TV Globo Rio

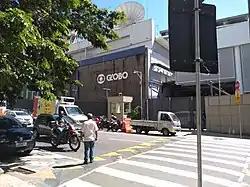
Headquarters in Jardim Botânico, Rio de Janeiro

TV Globo Rio de Janeiro (channel 4, also known as TV Globo Rio) is a Brazilian television station located in Rio de Janeiro, Brazil serving as the flagship station of the TV Globo network. Owned-and-operated by Globo a subsidiary of locally based Grupo Globo, the station's news facilities are located in Jardim Botânico while their other facility, shared with SporTV are located in Barra da Tijuca and their studios in Curicica are used as a hub for Estúdios Globo, the company's production banner. Their transmitters are located in the Morro do Sumaré mountains with repeater transmitters across their coverage area.